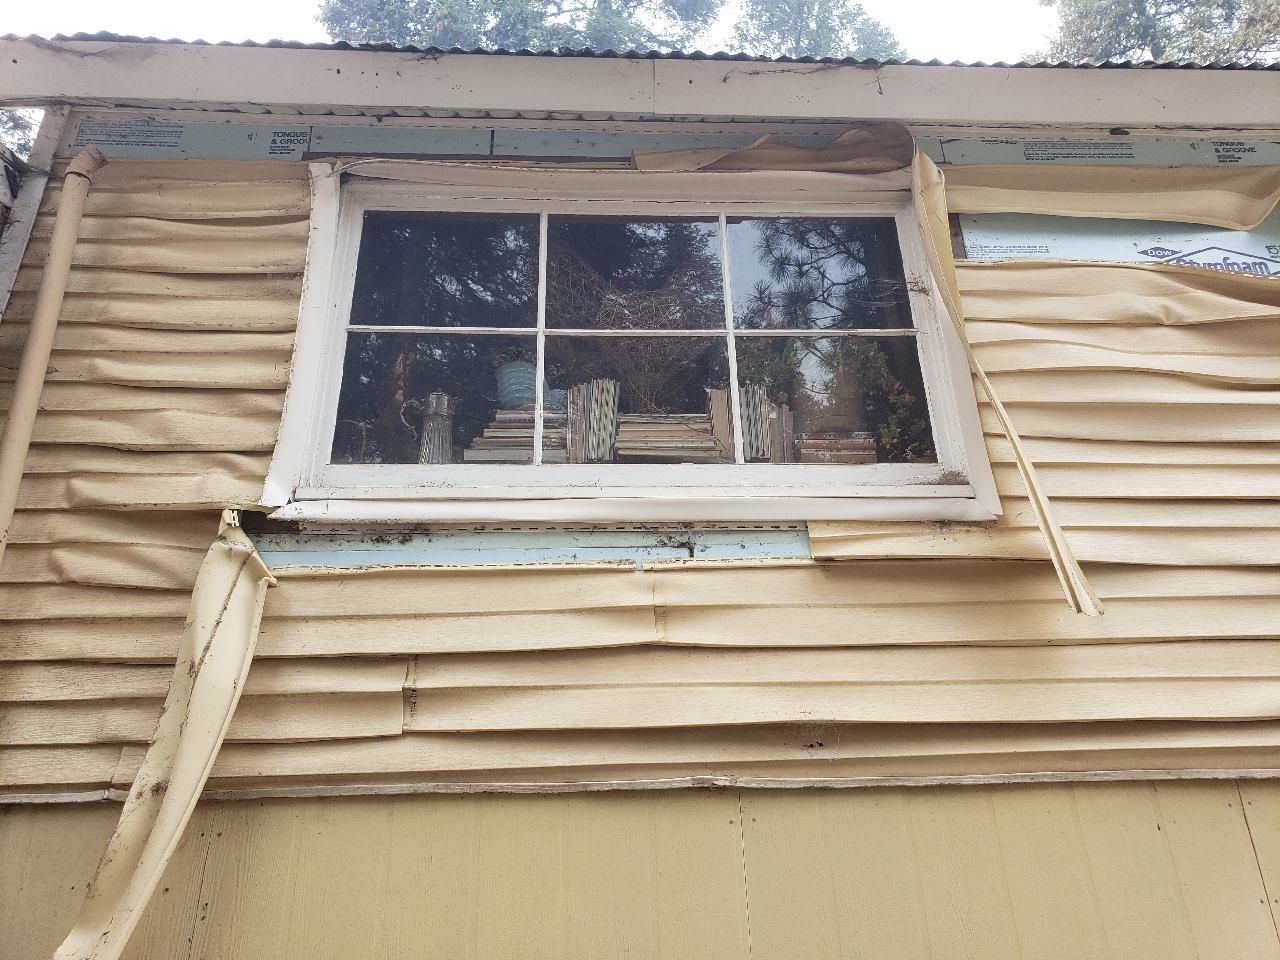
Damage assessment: affected